Carly Stone

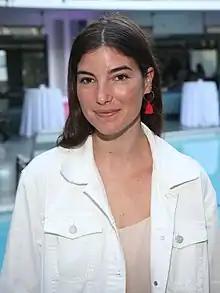
Carly Stone at a Canadian Film Centre event in Los Angeles.

Stone was born and raised in Toronto, by parents who were immigrants from South Africa. She graduated from the University of Western Ontario with a Bachelor of Arts majoring in English and Writing Studies in 2011.